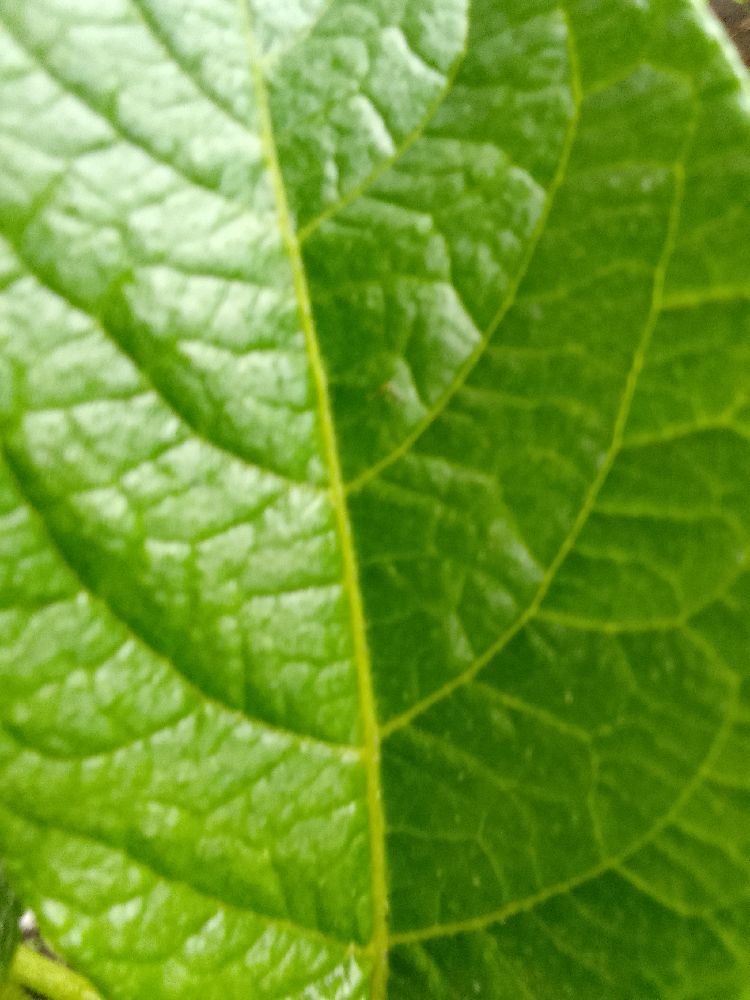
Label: Healthy